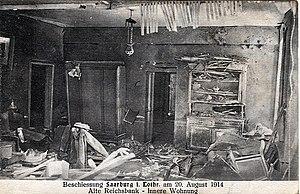
Sarrebourg est une commune française située dans le département de la Moselle. Sous-préfecture de département, elle fait partie, depuis le 1ᵉʳ janvier 2016, de la région administrative Grand Est.
La bataille des Frontières désigne l'une des premières phases de combats de la Première Guerre mondiale sur le front ouest en août 1914, juste après la mobilisation des différents belligérants. Comme il s'agit d'une expression française, le terme désigne la série d'affrontements entre les troupes allemandes et franco-britanniques le long des frontières franco-belge et franco-allemande, sur une période allant du 7 au 23 août 1914.